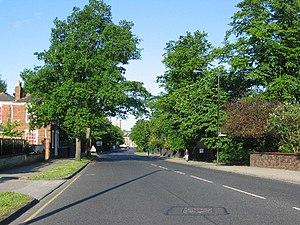
Heworth est une partie de la ville d'York dans le comté du Yorkshire du Nord à environ 1,6 km au Nord-Est du centre de la ville. Le nom se réfère parfois à Heworth Village.